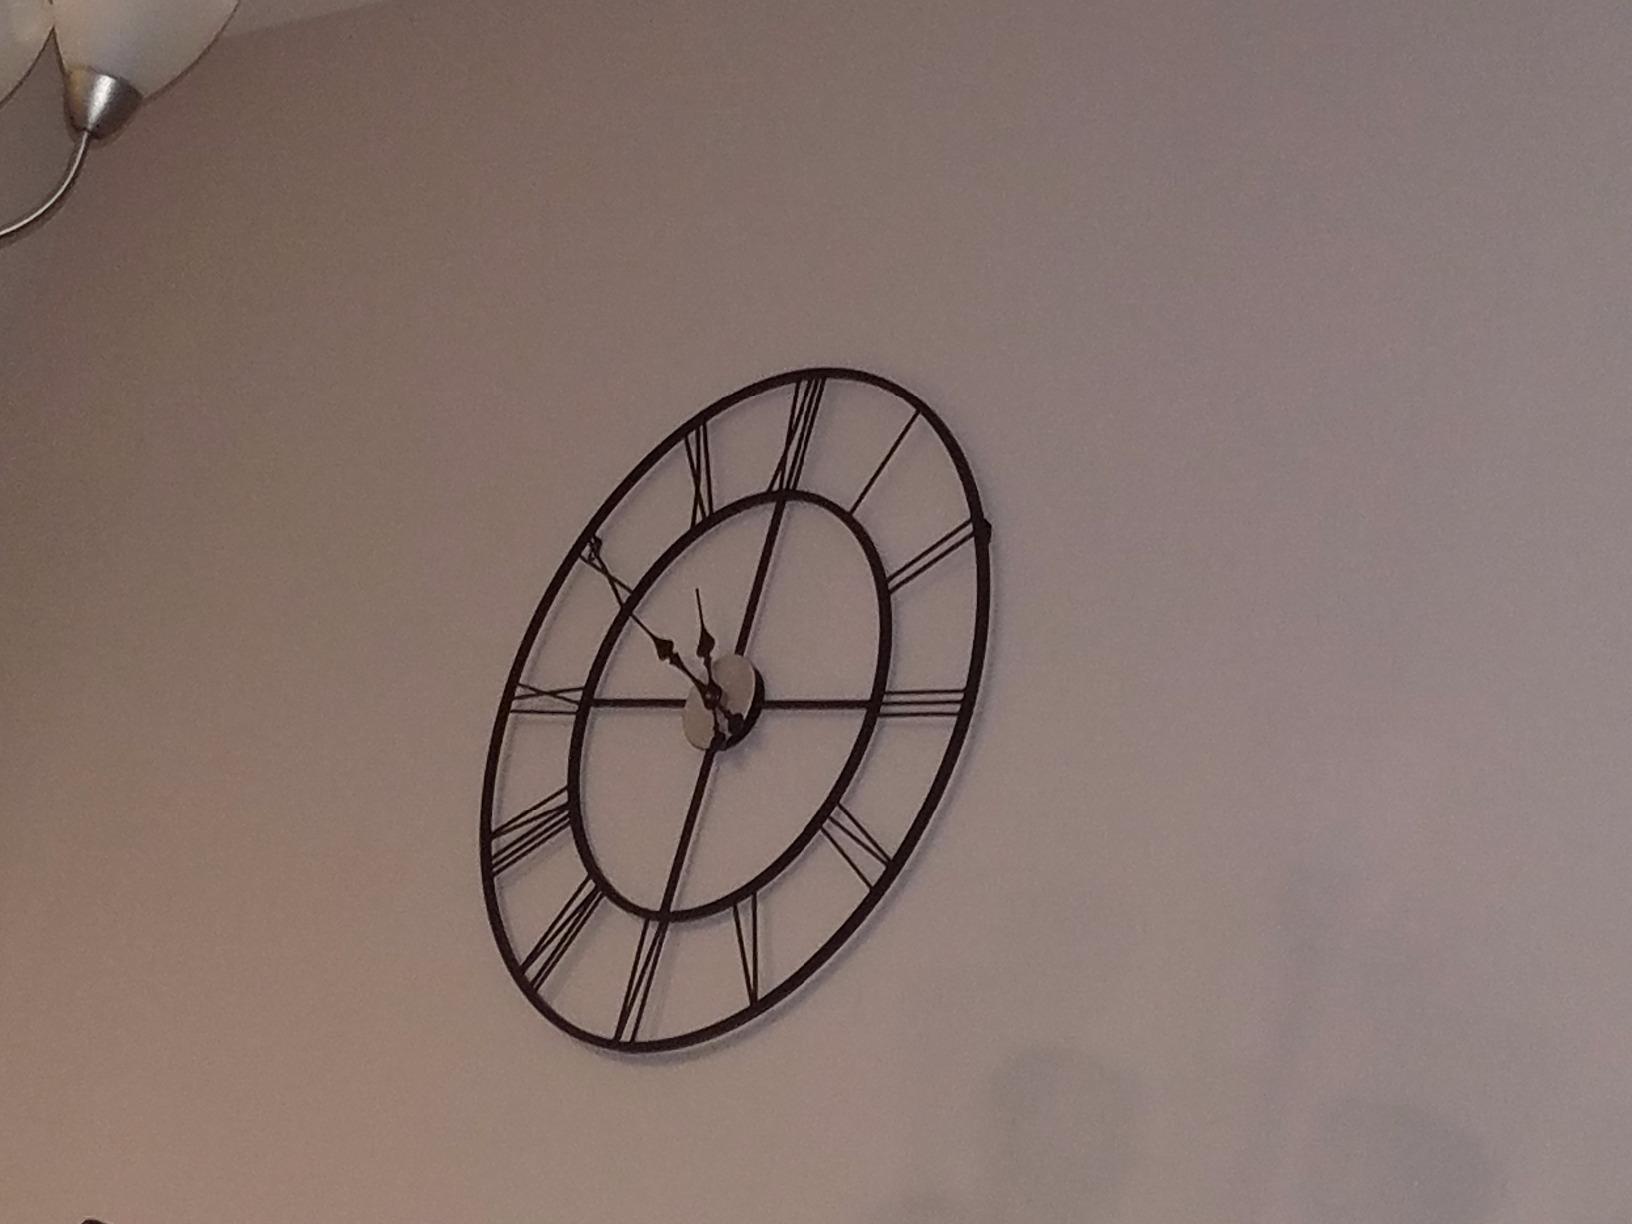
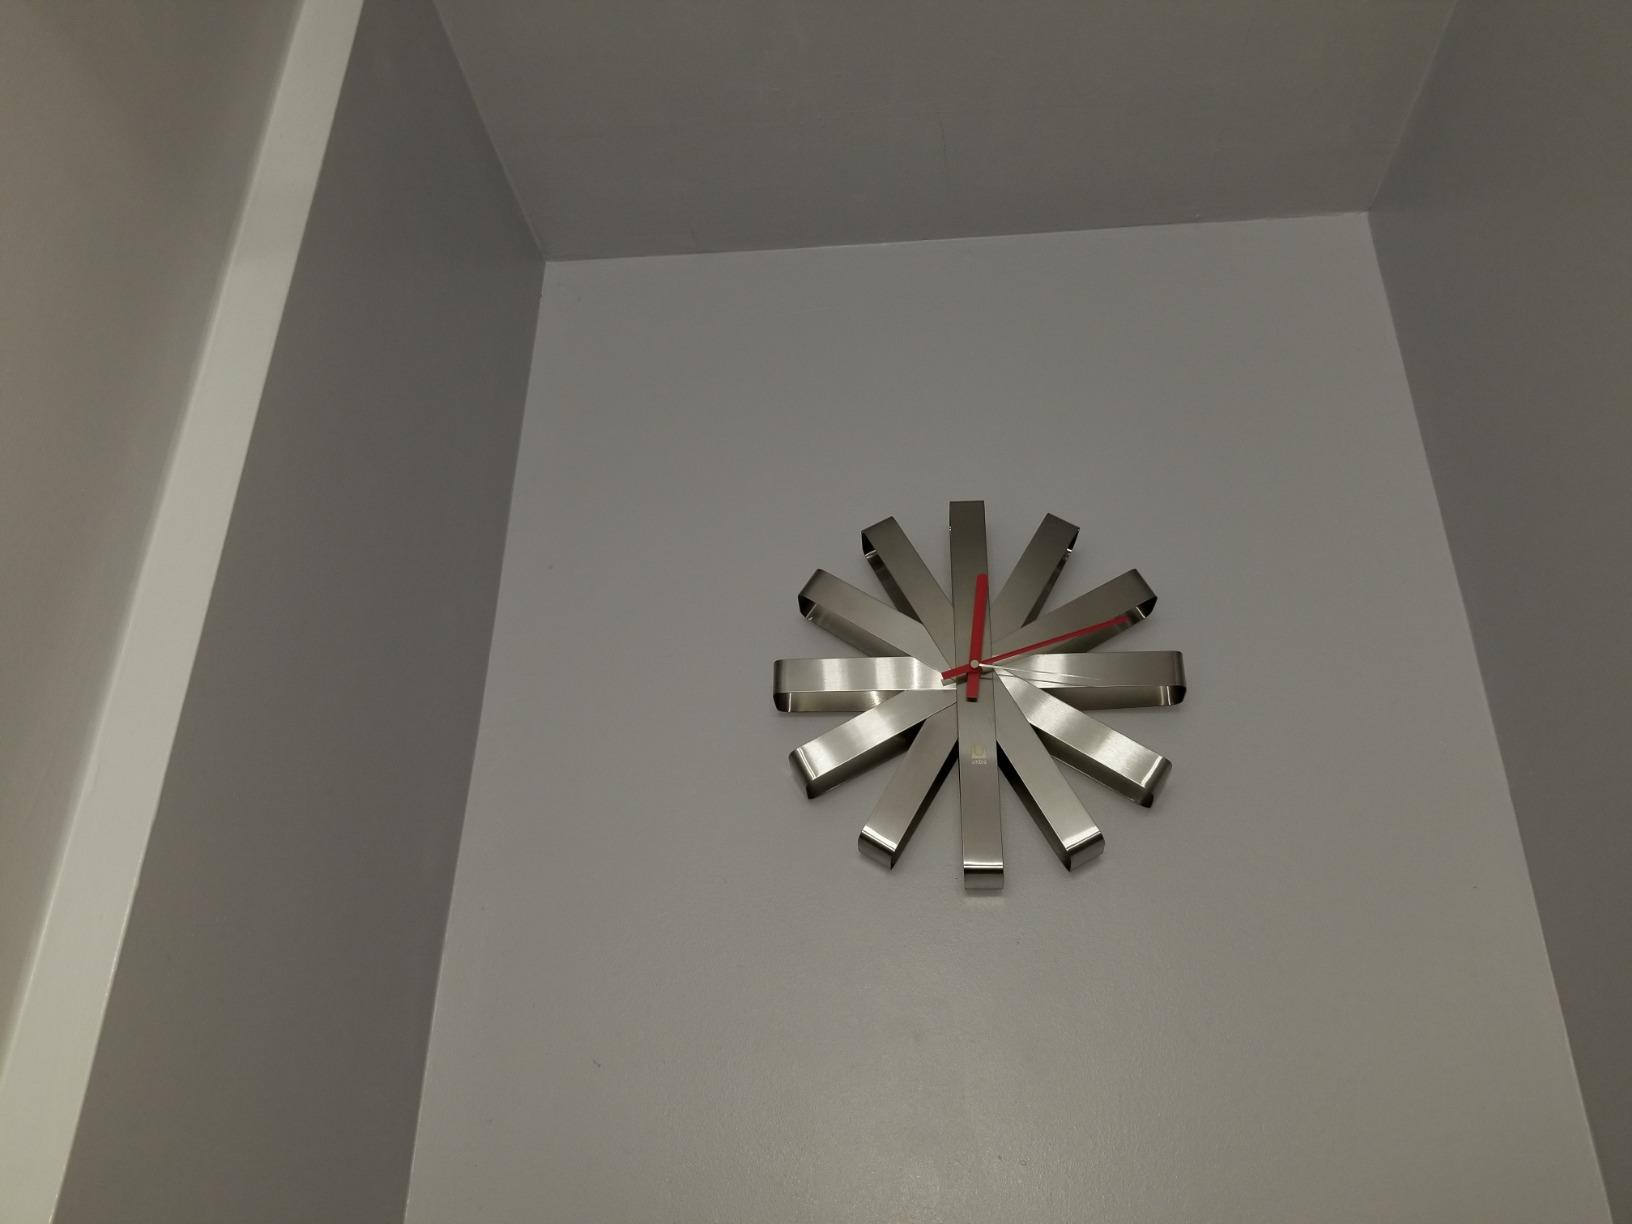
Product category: clock
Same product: no